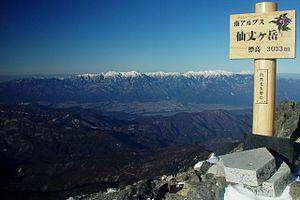
Les monts Kiso ou Alpes centrales sont un massif montagneux du Japon qui s'étend à travers les préfectures de Nagano et de Gifu.